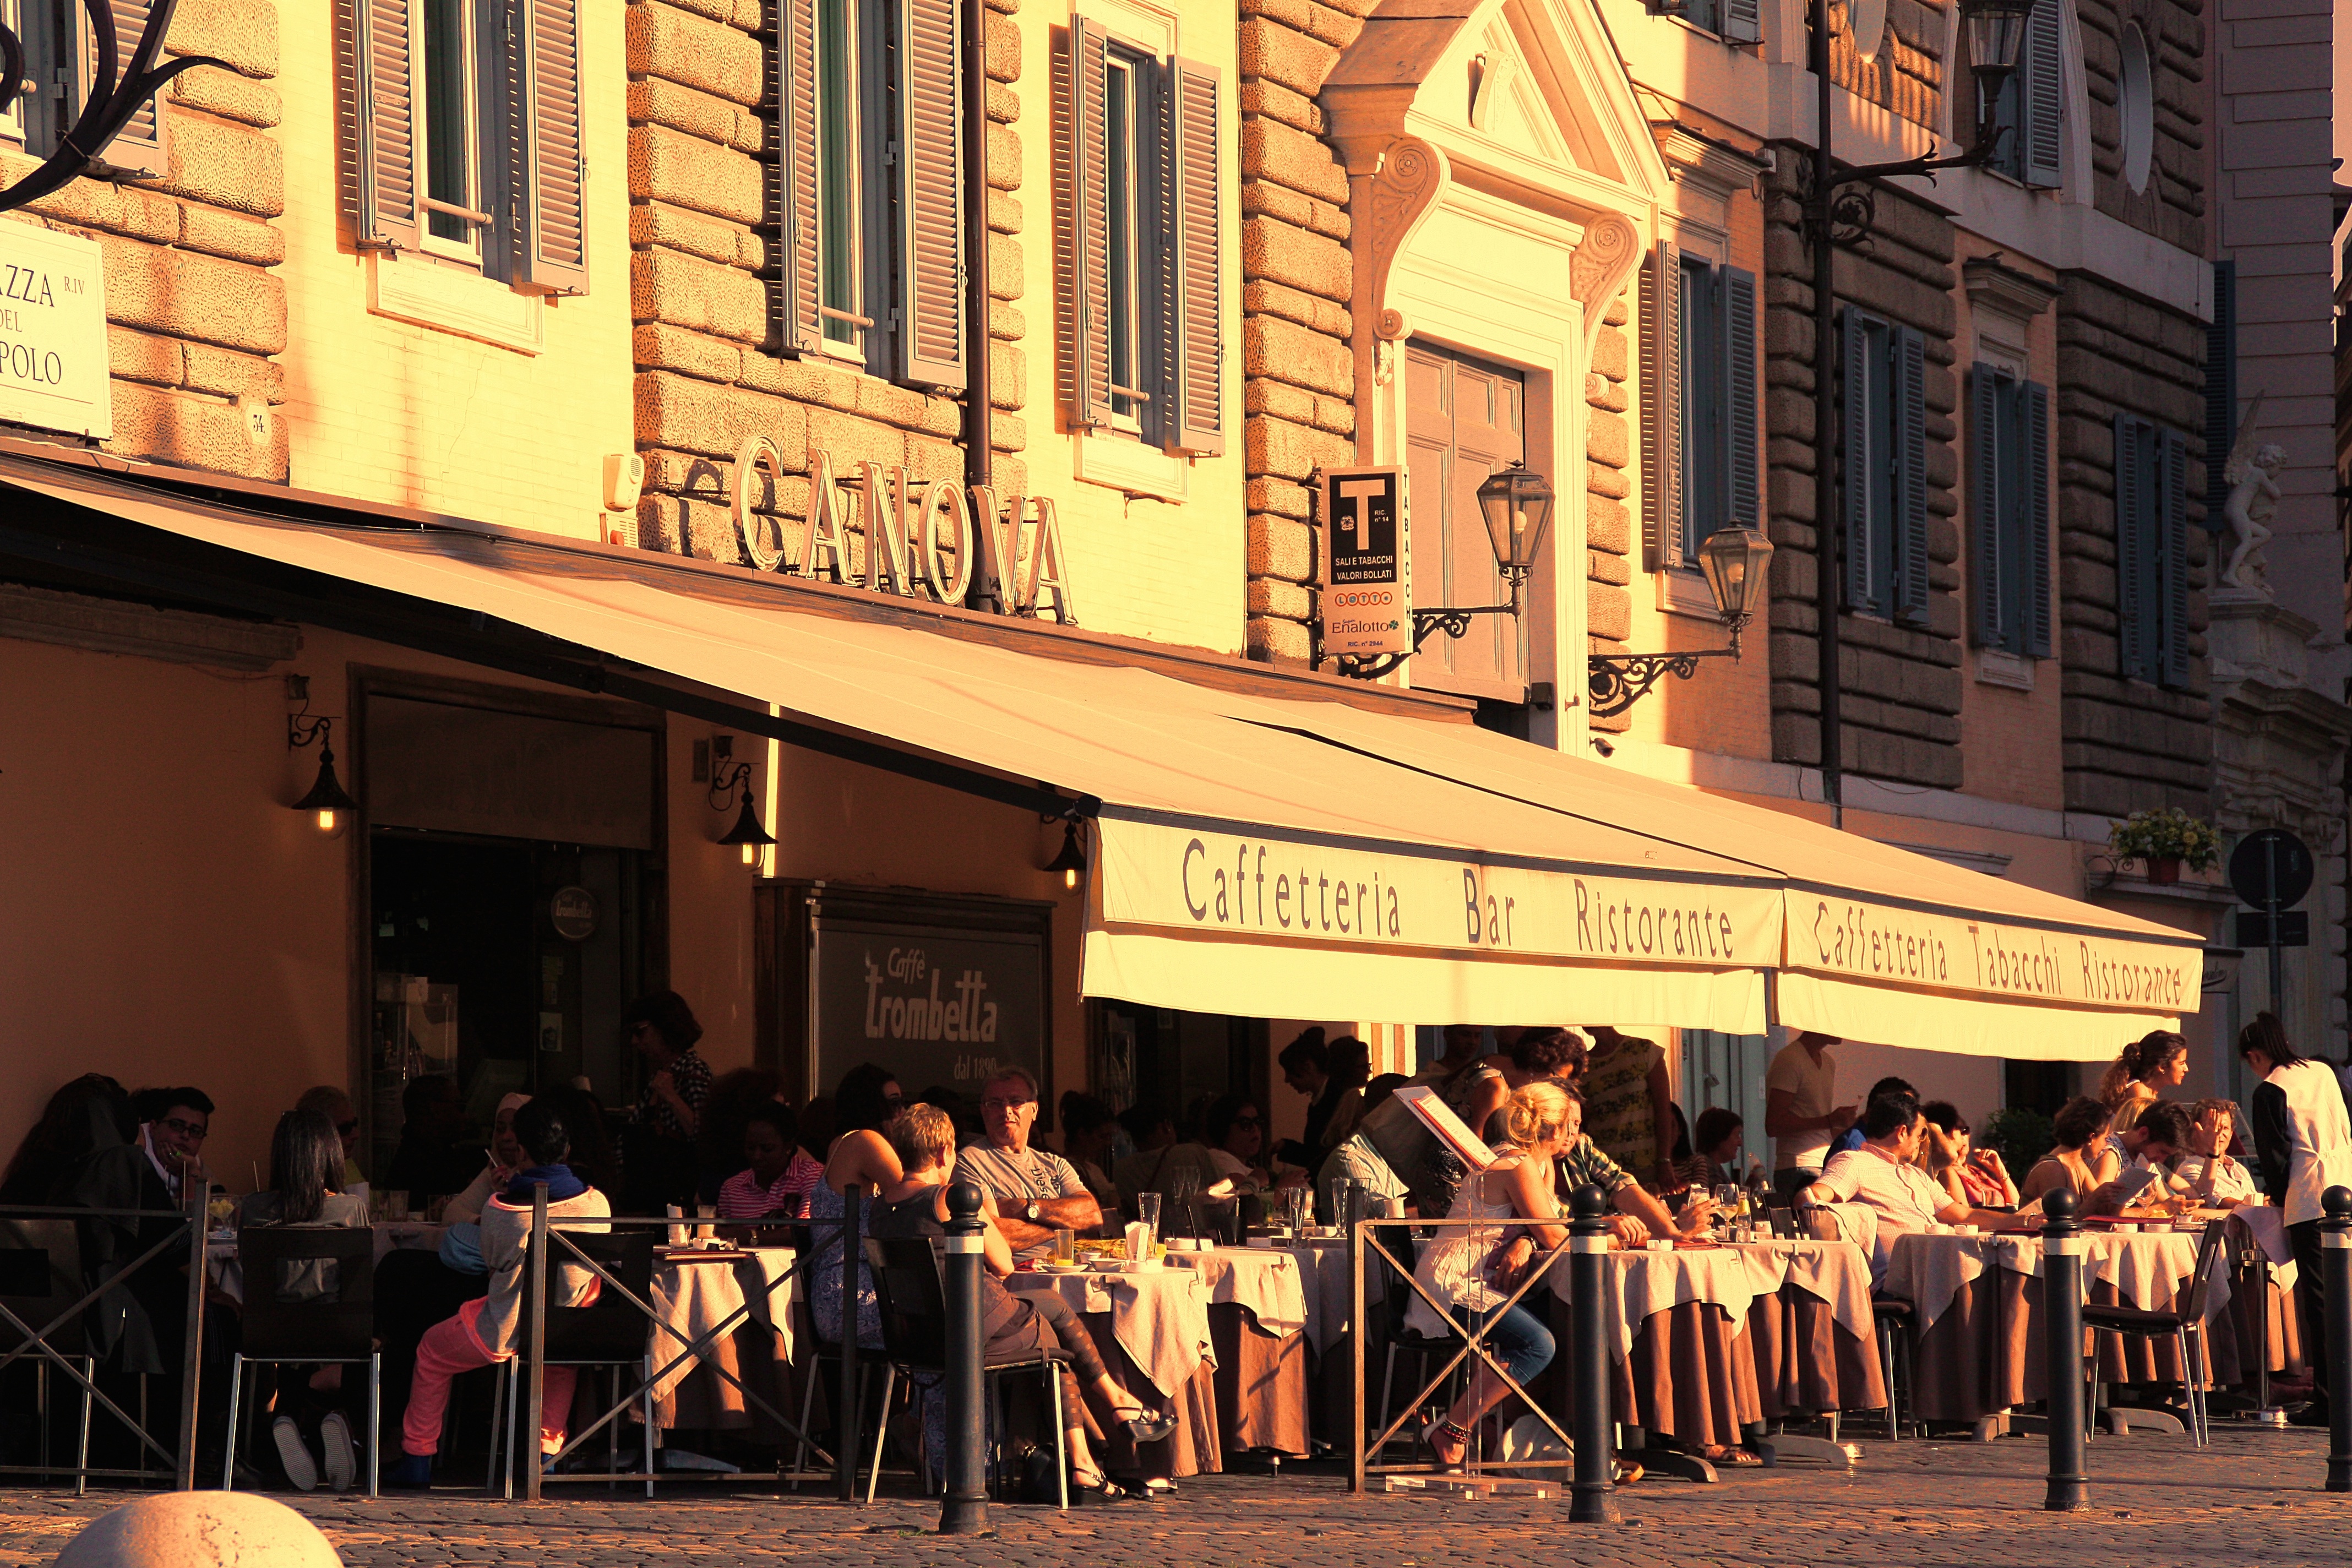
road, street, crowd, evening